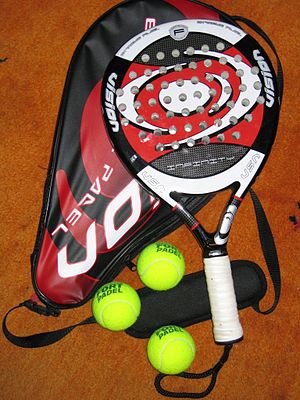
Padel
Padelbattet, og padelbolde.
Padel er en ketsjersport som primært spilles i Spanien og i Latinamerika. Sporten oplever dog stor vækst i mange europæiske lande.